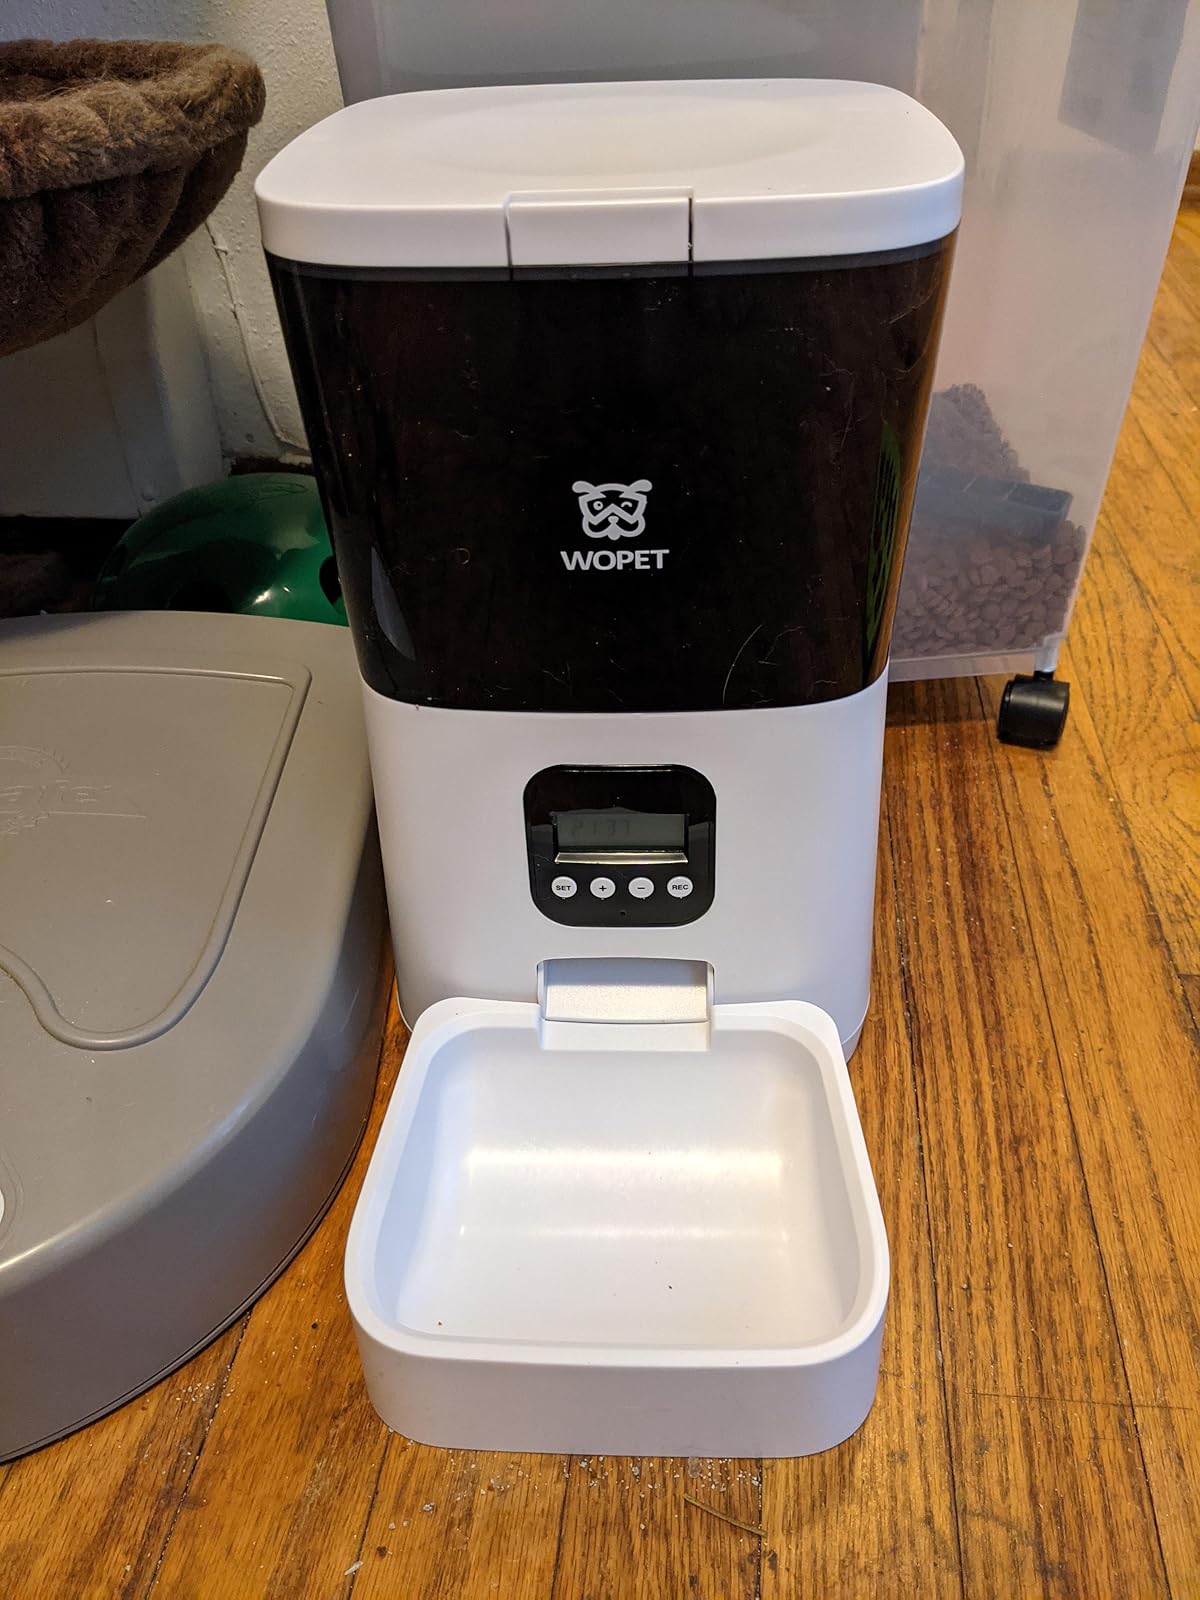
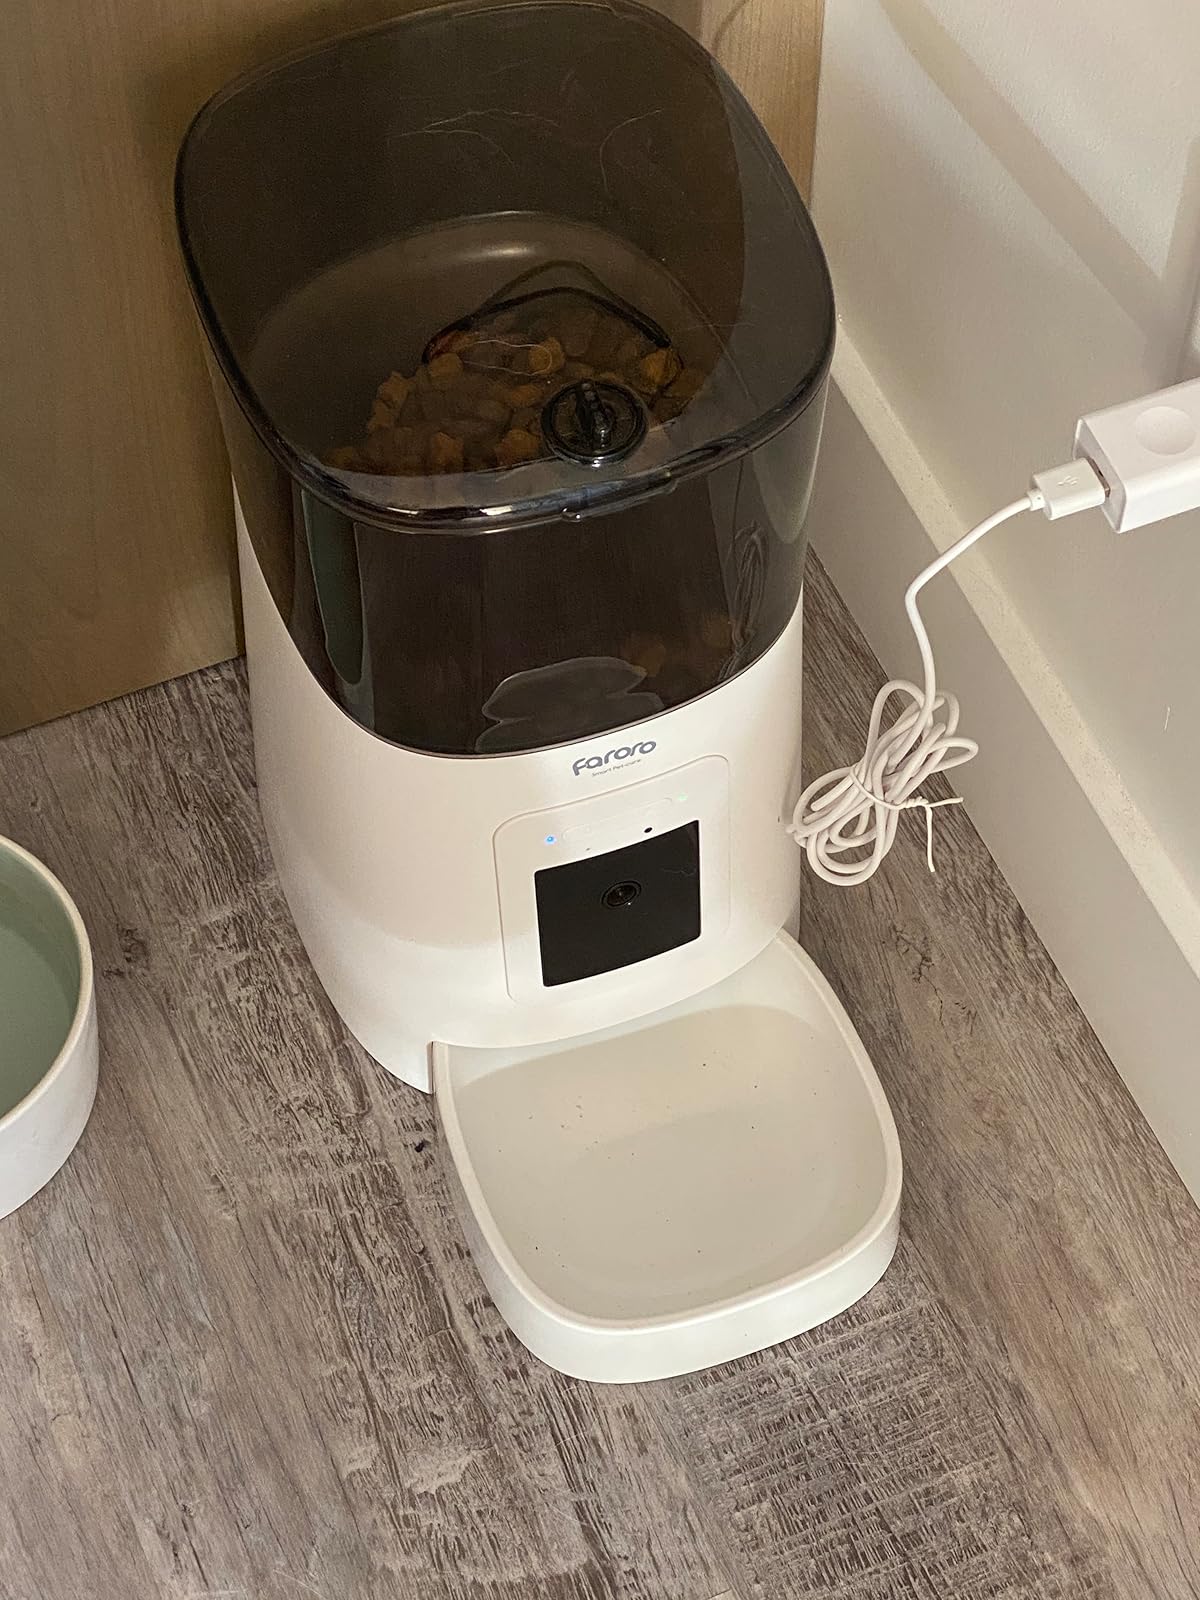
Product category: items_feeder
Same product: no